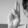
ASL letter: U